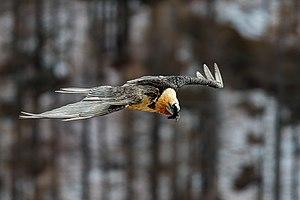
Le Gypaète barbu est la seule espèce du genre Gypaetus. Cette espèce est présente en Asie centrale, en Afrique, au Moyen-Orient et en Europe, dont elle est l'une des quatre espèces de vautours — elle s'y cantonne principalement aux Pyrénées, aux Alpes, au massif Corse et à la Crète. Il appartient à l'ordre des Accipitriformes et à la famille des Accipitridés.